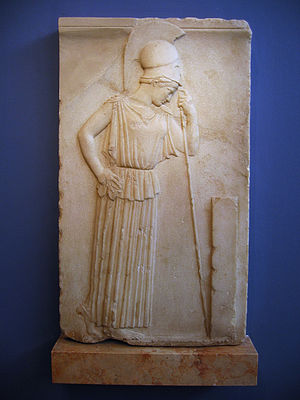
Peplos / Galleri
Peplos eller peplon var et kvindeligt